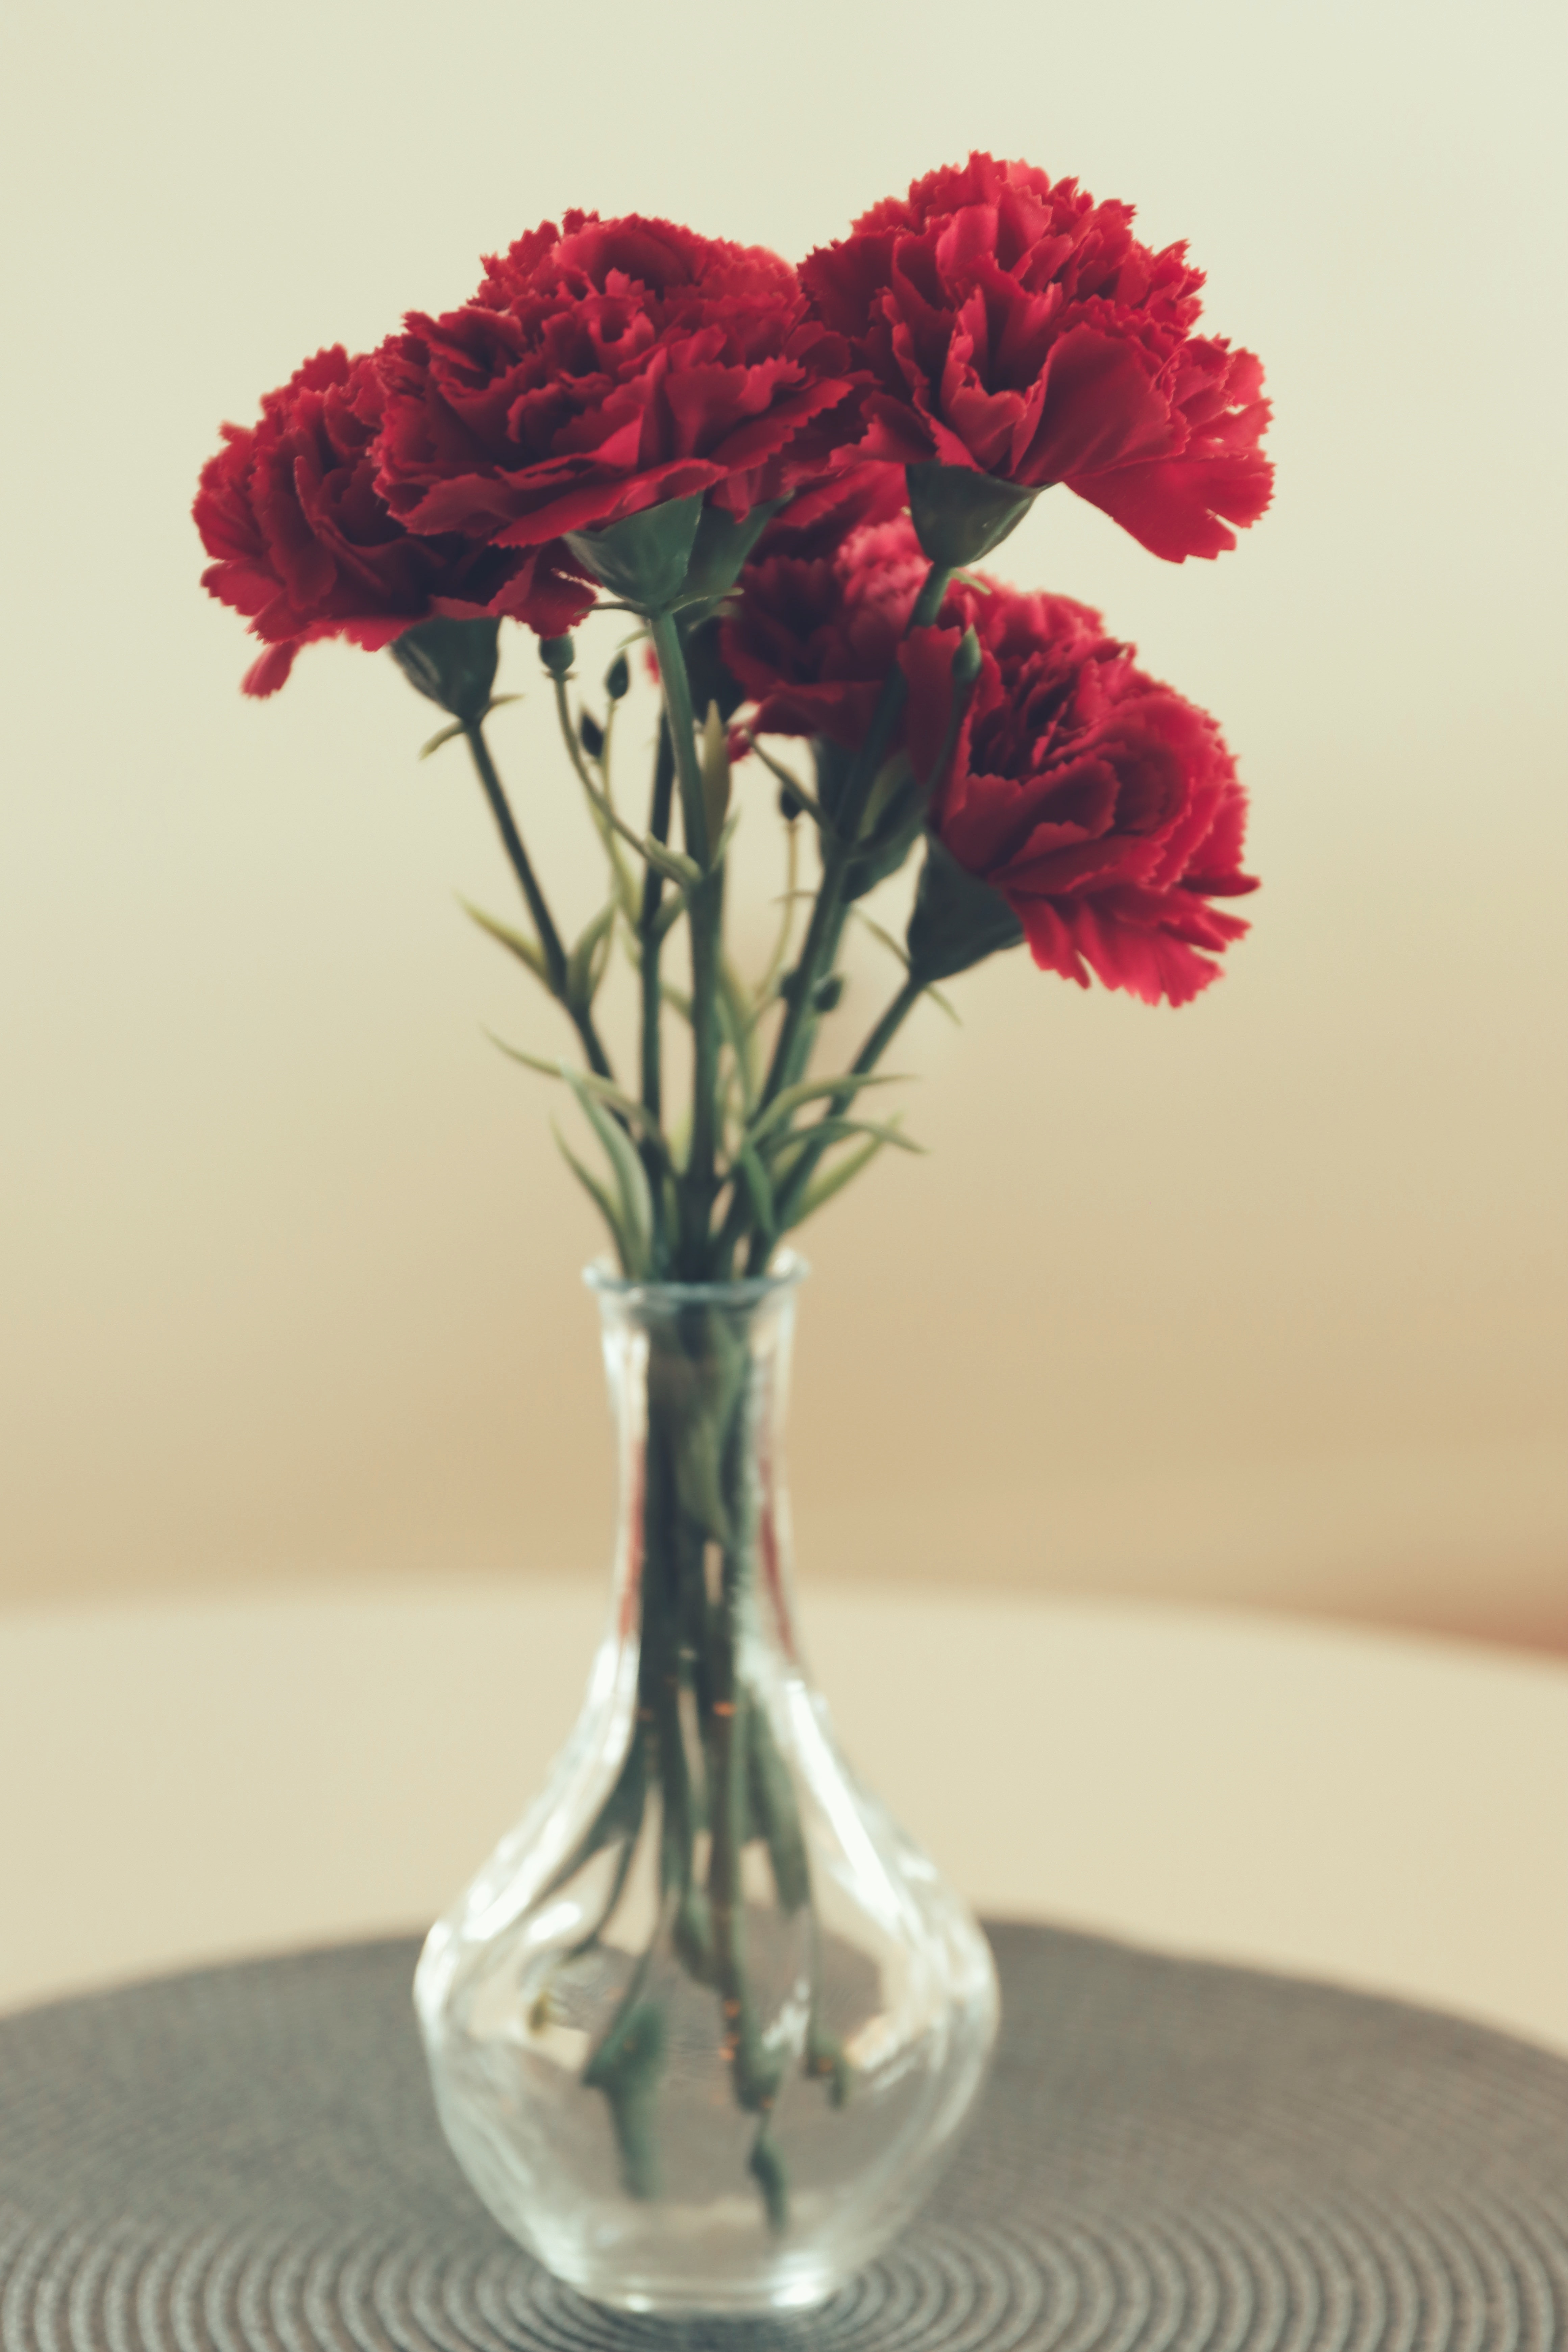
flower, vase, plant, petal, artifact, creative arts, flower arranging, bouquet, flowering plant, Hybrid tea rose, herbaceous plant, annual plant, rose family, cut flowers, rose order, Pedicel, rose, artificial flower, electric blue, magenta, glass, carmine, floral design, floristry, art, still life photography, plant stem, centrepiece, still life, artwork, perennial plant, interior design, pink family, flowerpot, coquelicot, peach